Petersburg Courthouse

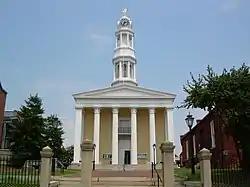
Petersburg Courthouse, July 2006

Petersburg Courthouse is a historic courthouse building located at Petersburg, Virginia. It was designed by New York architect Calvin Pollard and built between 1838 and 1840. It is a two-story, Classical Revival style brick building. It rests on a granite foundation and measures 57 feet wide and 93 feet deep. It features a pedimented hexastyle front portico and a double-tiered bell and clock tower modeled after the Choragic Monument of Lysicrates in Athens. Major work was performed on the structure until 1877 when extensive repairs and interior alterations were carried out. A 30-foot addition was constructed in 1965. During the Siege of Petersburg, Union troops used the tower for a sighting mark and spared the structure from the bombardment.